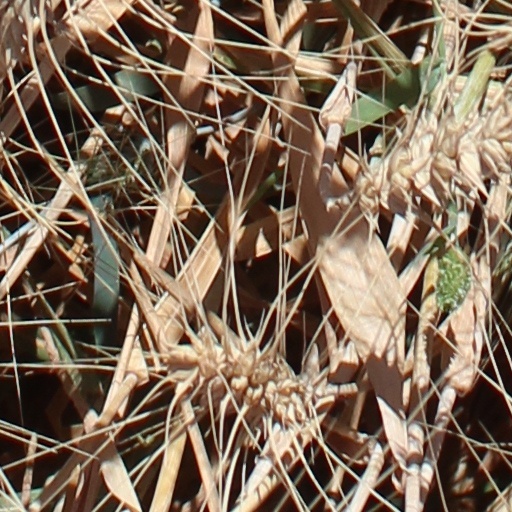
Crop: wheat